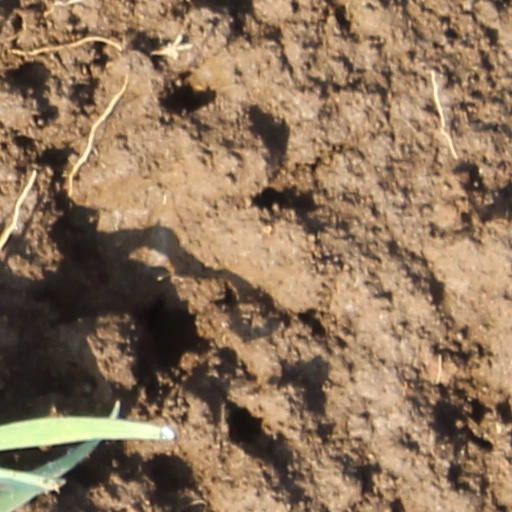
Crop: wheat